Piper Flitfire

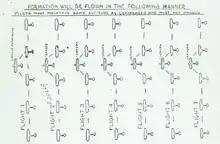
Flitfire Brigade's flight formation

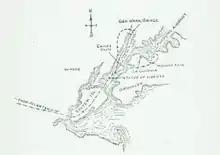
Flight path over New York City

After a mass take off from Allentown, the airplanes flew in formation over the New York metropolitan area. The formation flight was first seen over Staten Island at which point they dipped in salute to the Statue of Liberty; then proceeded over to Manhattan and Central Park and on to the George Washington Bridge. A wide swing to the left 180 degrees brought the brigade down the river to the Empire State Building, then east to a point south of the World's Fair grounds to Flushing Airport where they were parked before going on to LaGuardia Field.